William J. Whaling

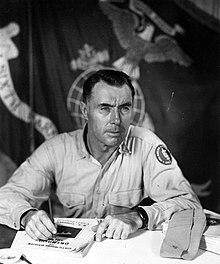
Colonel Whaling as Commanding officer of 29th Marine Regiment.

Following his return to the United States in April 1944, Whaling briefly served at the Headquarters Marine Corps in Washington, D.C., before he was ordered to Camp Pendleton, California. He was appointed commanding officer of the 2nd Training Regiment there and was responsible for the training of new recruits, who later served as replacements for combat units serving overseas until March 1945.